History of the Polish–Lithuanian Commonwealth (1648–1764)

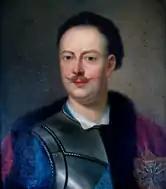
Jan Klemens Branicki succeeded Józef Potocki as Crown Hetman

The majority of the Polish nobility opposed the Warsaw Confederation and considered Leszczyński's election illegal. The predominant pro-Augustus party convened the Sandomierz Confederation in May 1704 under Stanisław Denhoff as marshal, declaring their intent to defend the King and the integrity of the state and seeking the Tsardom's protection. Accordingly, the Treaty of Narva was concluded on August 30, 1704 in the recently won by the Russians Narva, with the purpose of facilitating a common front against Sweden, giving Russia the right to fight Swedish armies on the Commonwealth's territory. The Commonwealth was promised a (never realized) recovery of Livonia and the Tsardom obliged itself to help in suppressing the Cossack uprising of Semen Paliy in the right-bank Ukraine, but the treaty opened opportunities for Russia's future involvement in the affairs of the Commonwealth.